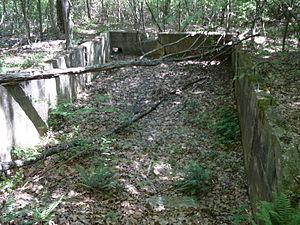
Concentré de ruines de poubelles à la société américaine de produits chimiques agricoles dans la branche de cabine District historique de la mine de Pyrite dans le parc forestier de Prince William, Virginie, États-Unis